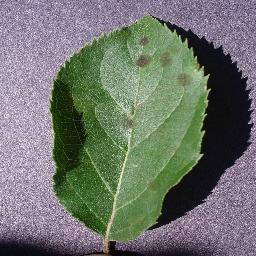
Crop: apple
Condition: scab